Equid hybrid

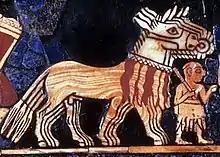
Depiction of the kunga, an equid hybrid, from the 3rd millennium BCE, depicted by the Standard of Ur mozaic.

Hybrid equids have been created since ancient times. As early as the 3rd millennium BC, Mesopotamians crossbred the domestic donkey with the now-extinct Syrian wild ass to produce a hybrid known as a Kunga. Horse-donkey hybrids (the mule and hinny) are also of ancient vintage, as evidenced by their presence in works such as the Iliad and the Hebrew Bible.